Elia Kazan

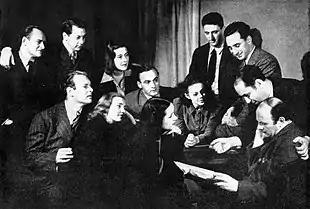
Kazan (back row, right) with other members of the Group Theatre in 1938

In 1932, after spending two years at the Yale University School of Drama, he moved to New York City to become a professional stage actor. He continued his professional studies at the Juilliard School where he studied singing with Lucia Dunham. His first opportunity came with a small group of actors engaged in presenting plays containing "social commentary". They were called the Group Theatre, which showcased many lesser known plays with deep social or political messages. After struggling to be accepted by them, he discovered his first strong sense of self in America within the "family of the Group Theatre, and more loosely in the radical social and cultural movements of the time", writes film author Joanna E. Rapf.